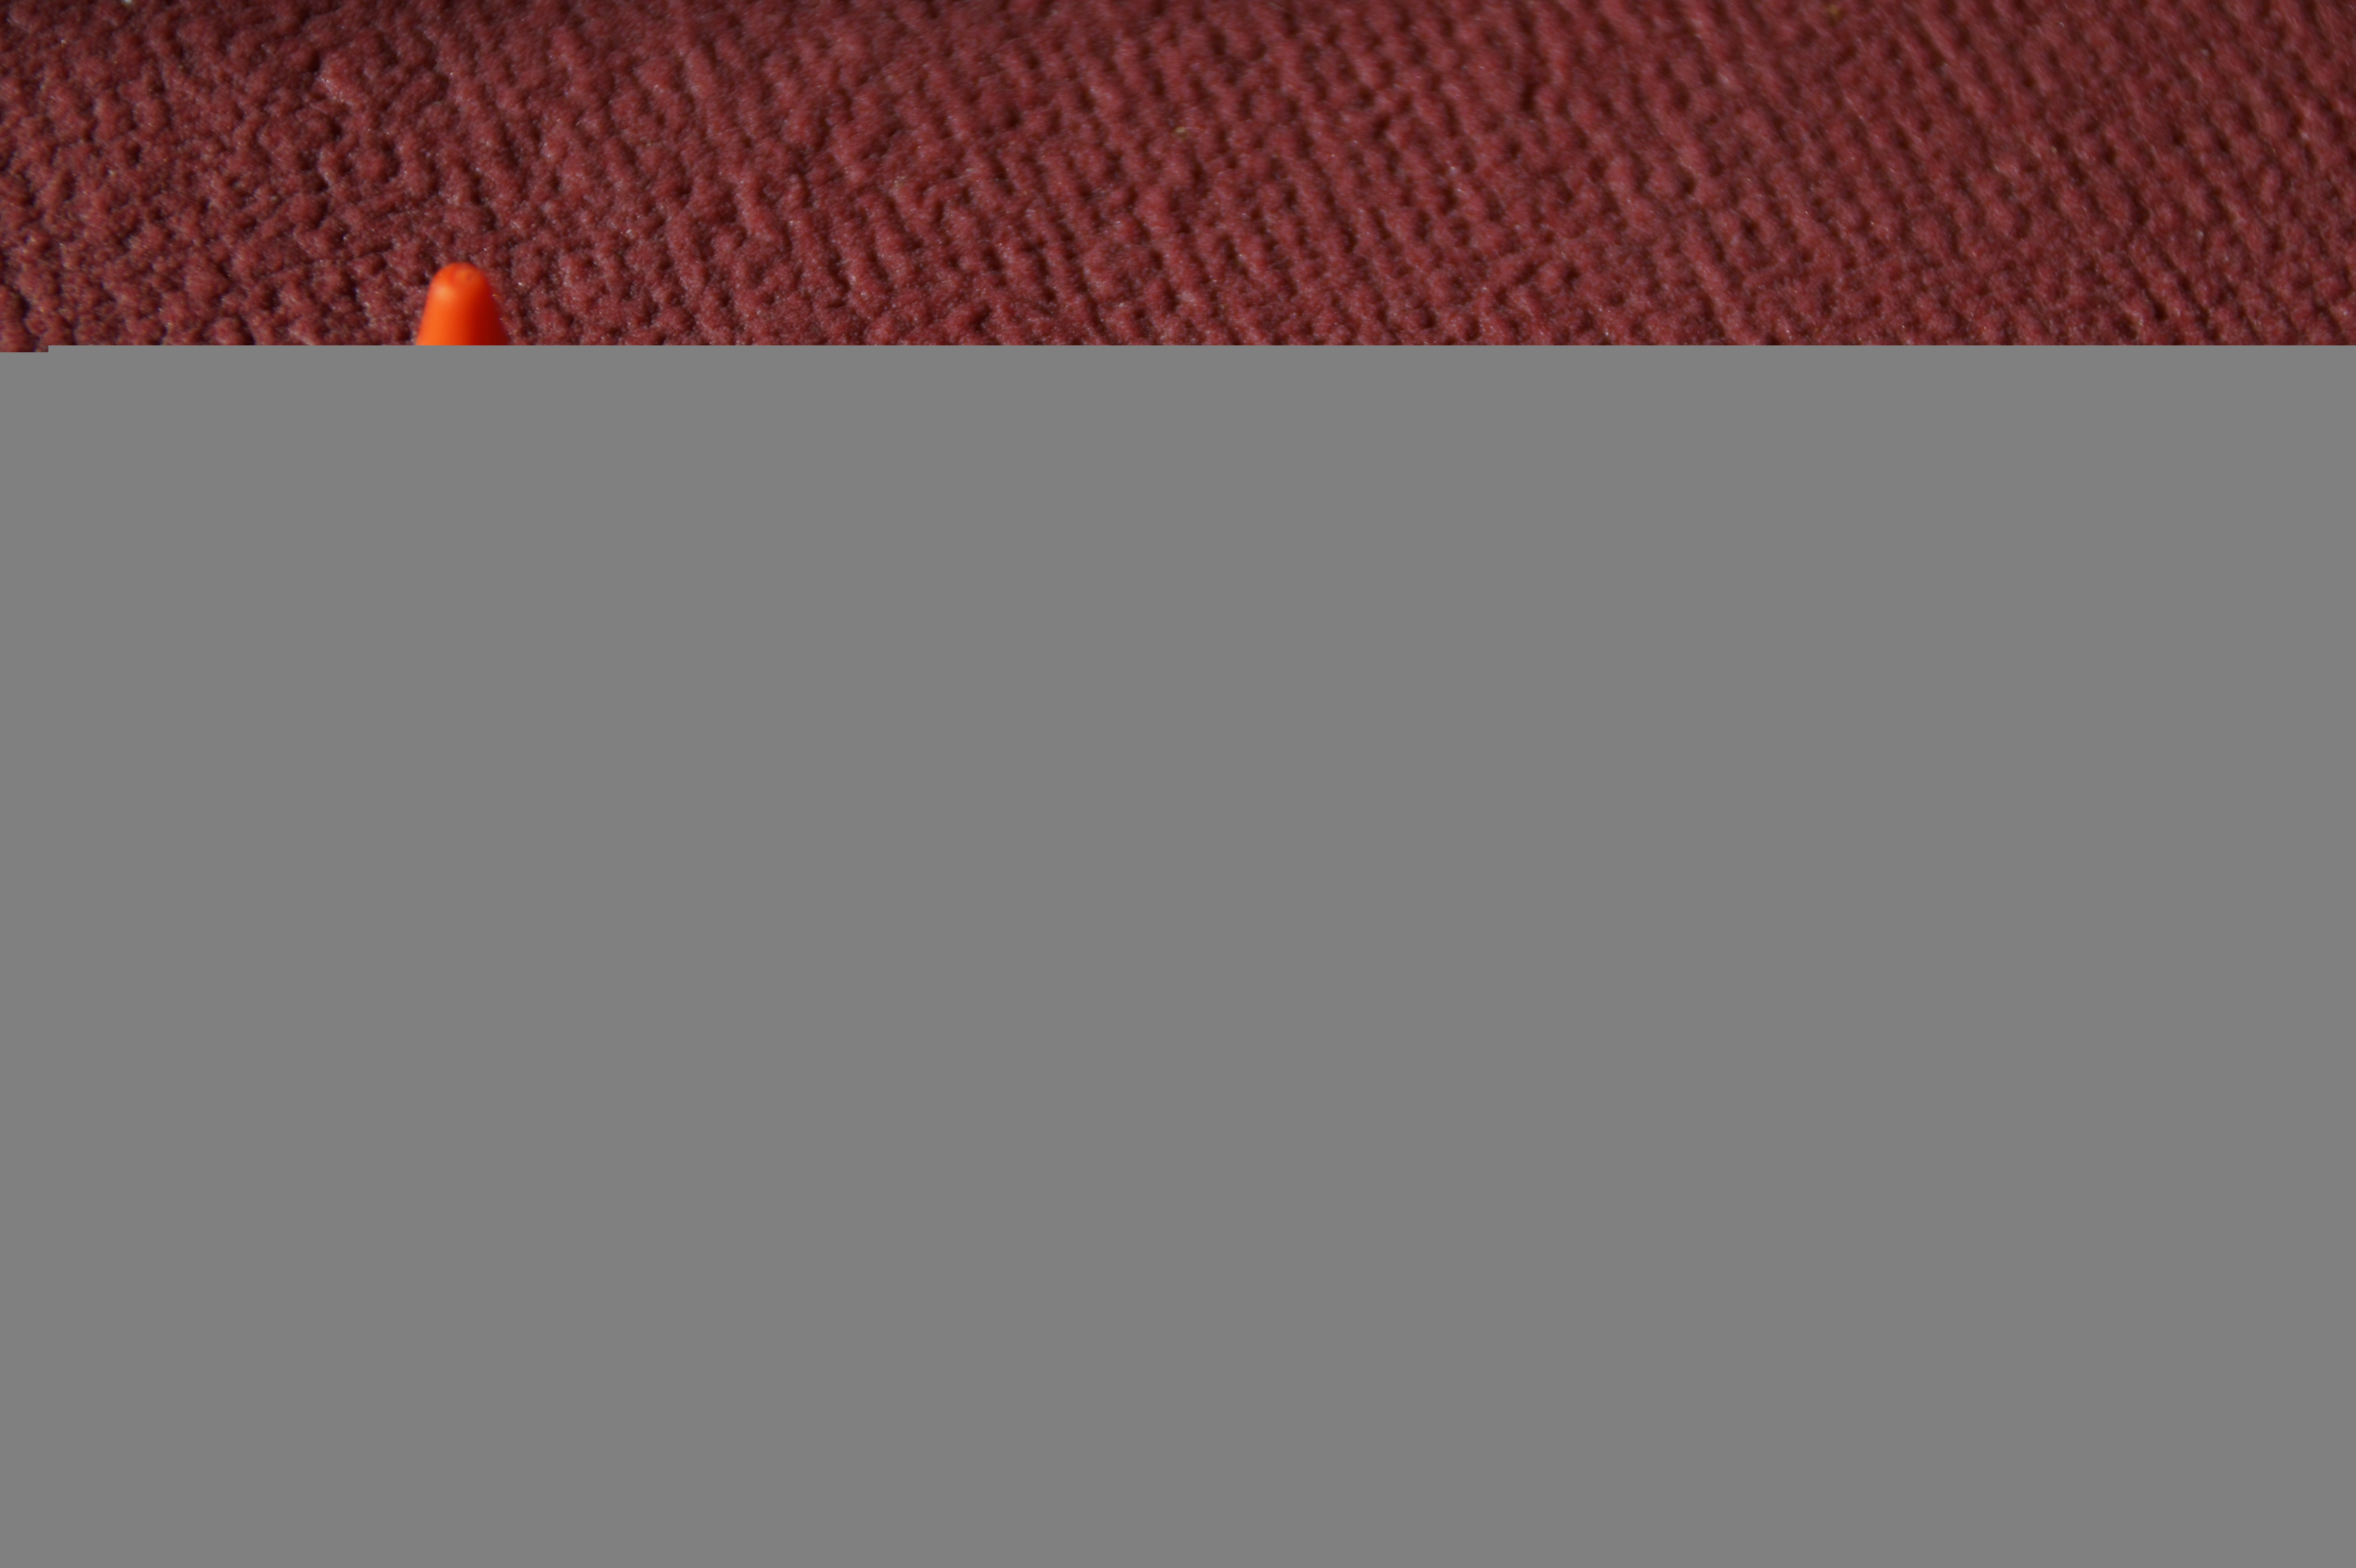
wood, texture, orange, pattern, line, red, small, shadow, brown, hat, two, material, circle, interior design, miniature, font, textile, pylon, pylons, design, toys, wallpaper, shape, pointed, theater curtain